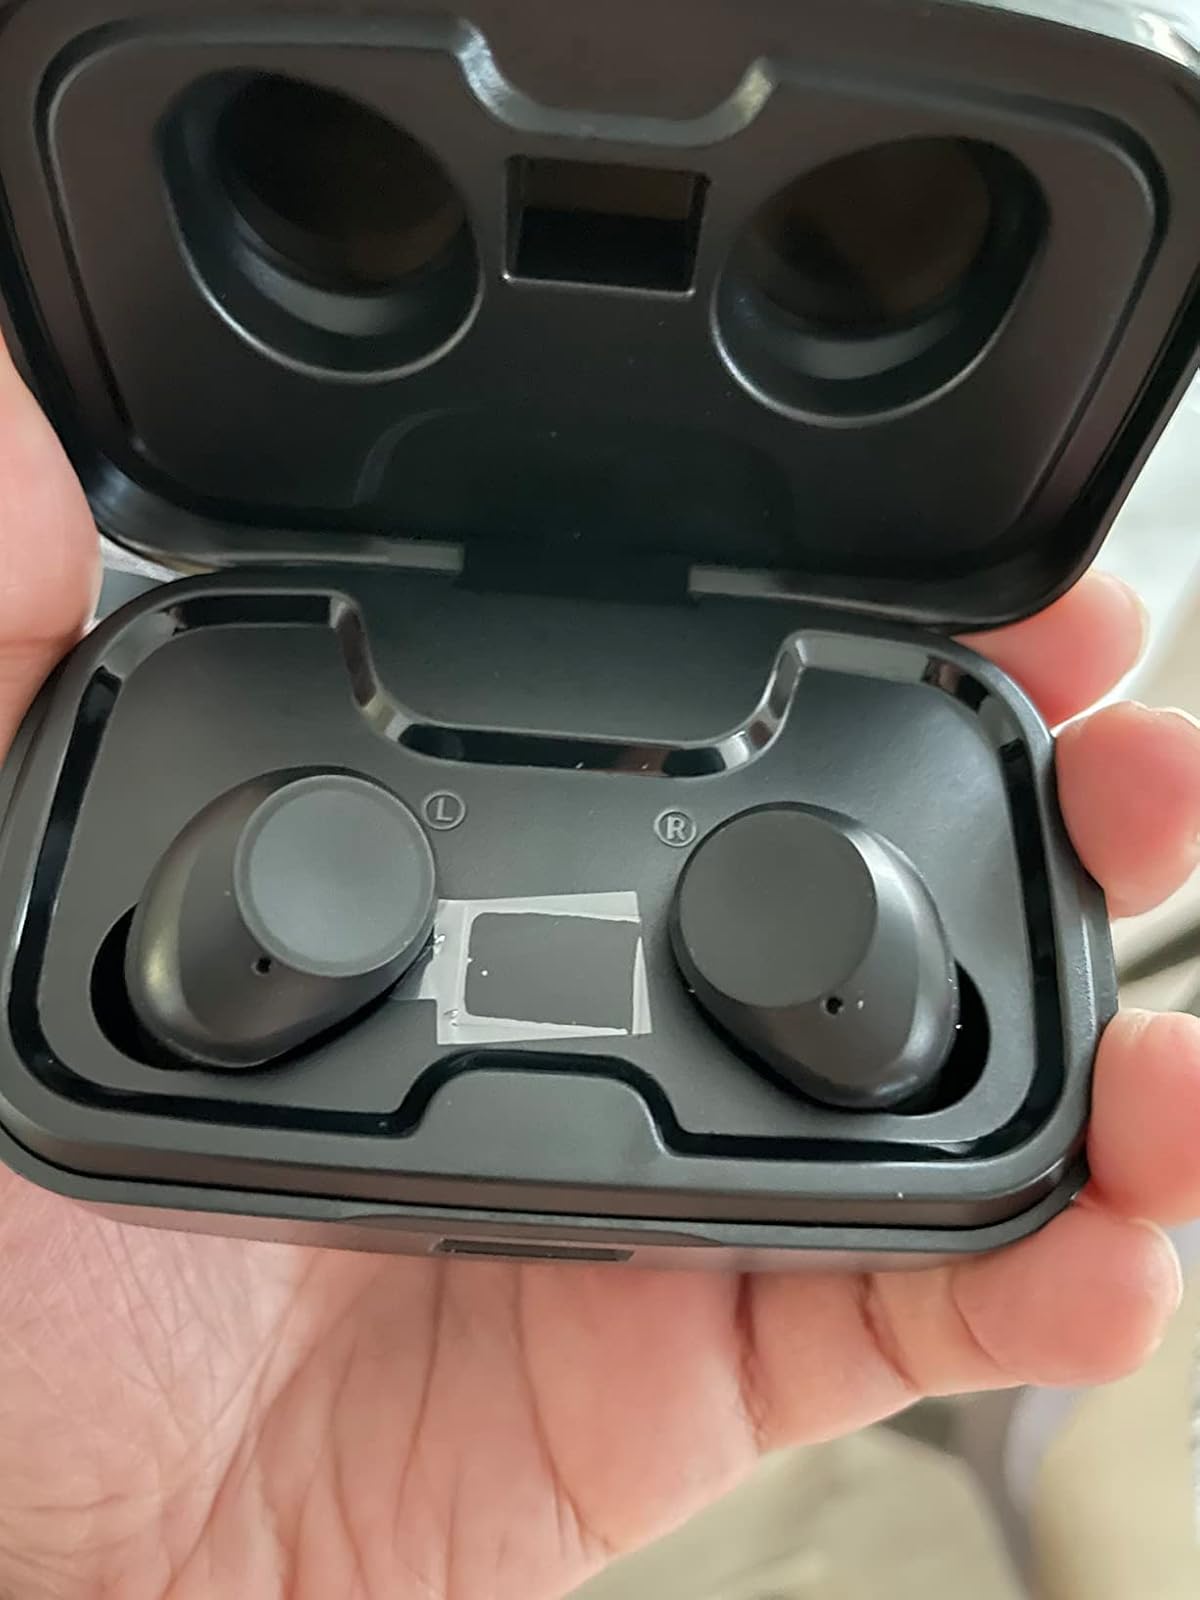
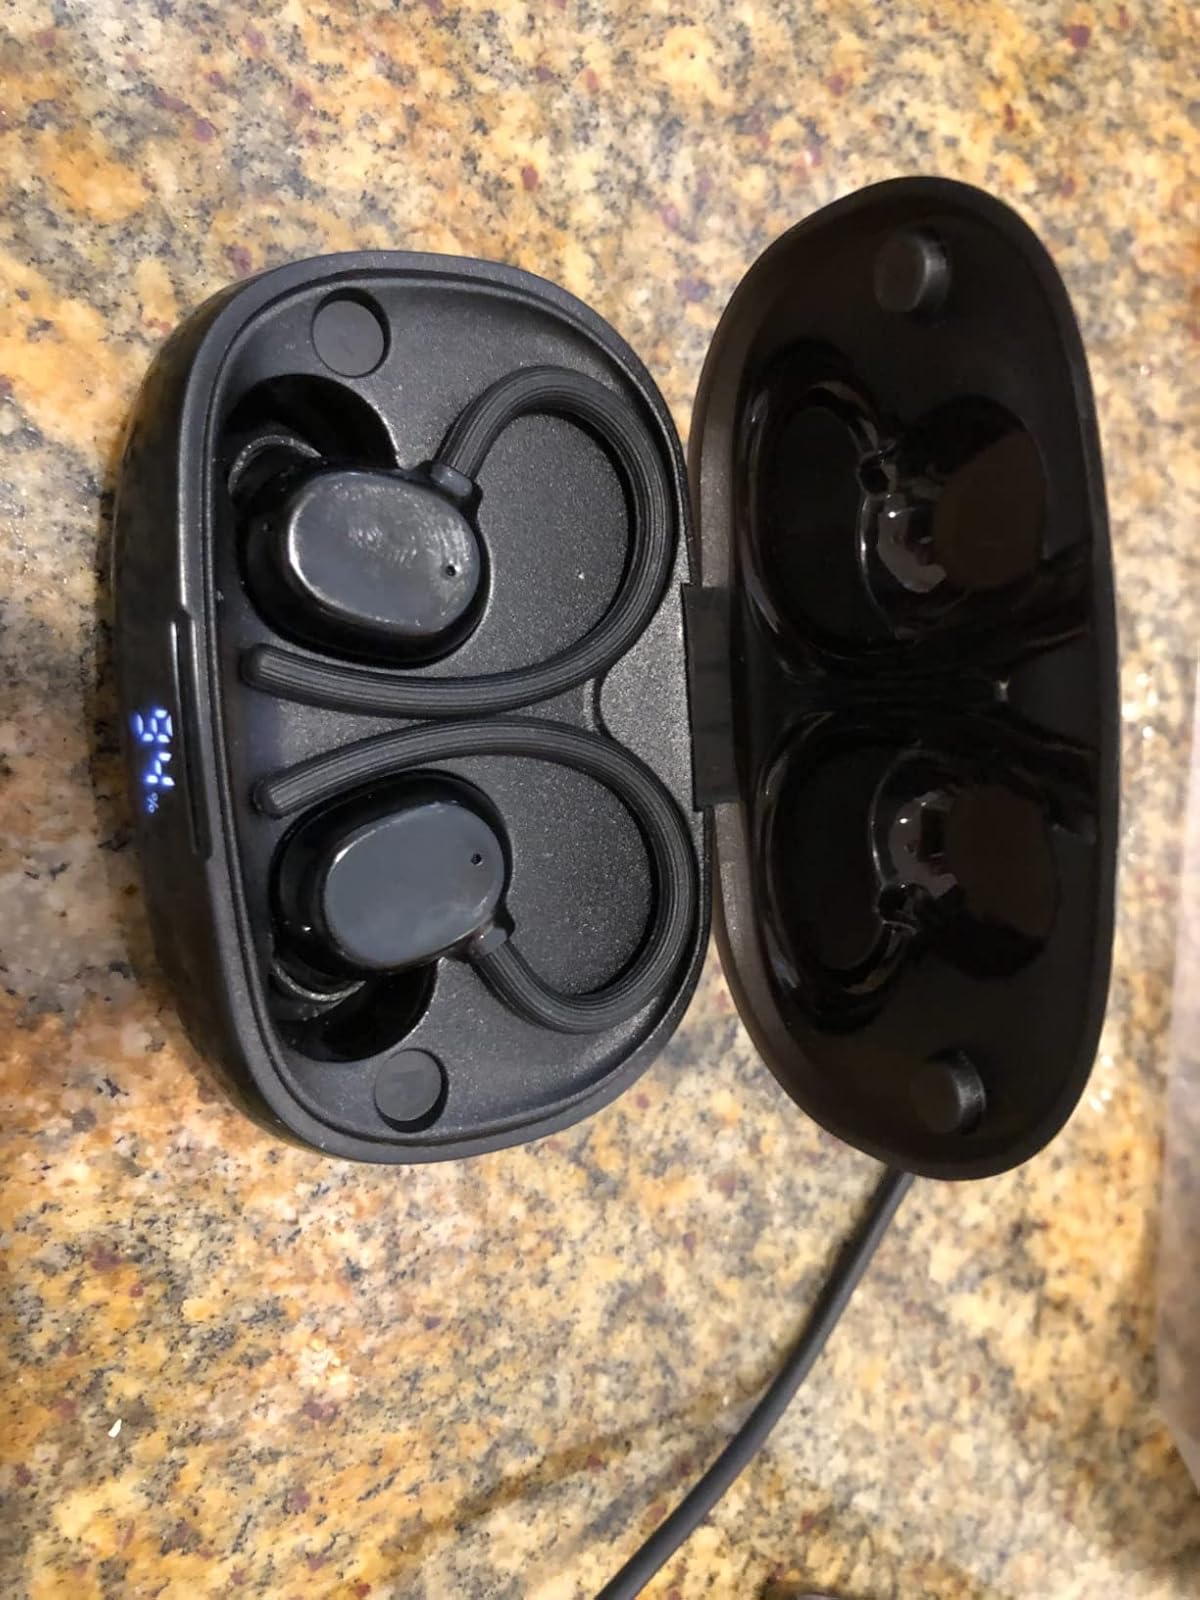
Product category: earbuds
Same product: no